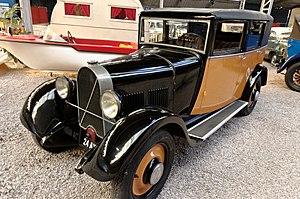
Michel Irat CB 2 (1930), Berline semi Weymann, 4 cyl., moteur culbuté, 1086 cm3, 7 cv fiscaux, vitesse max. 95 km/h (Musée Automobile Reims Champagne, Reims, Marne, France)